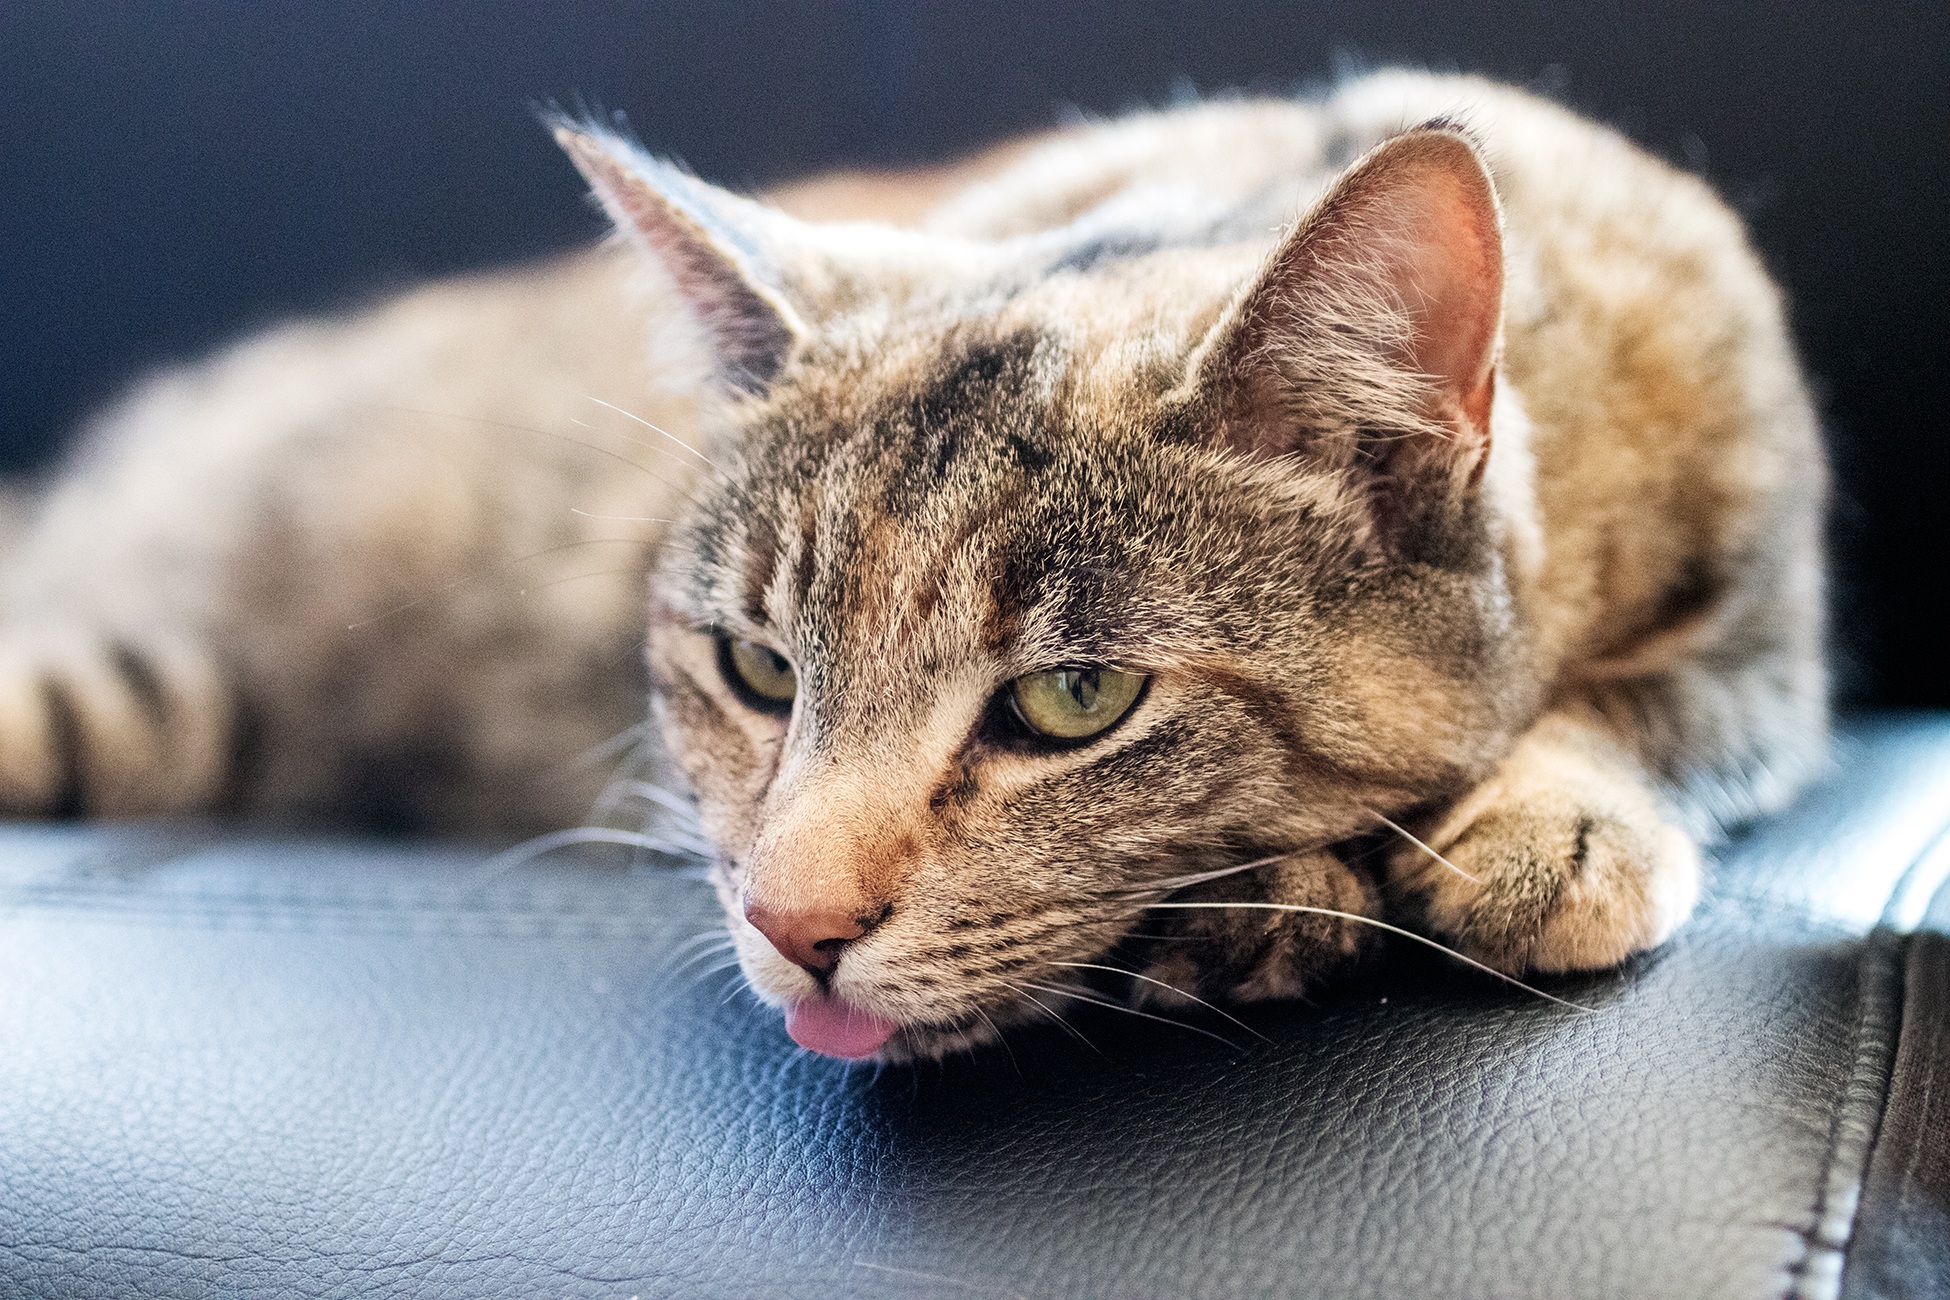
cute, fur, kitten, cat, feline, mammal, fauna, close up, nose, whiskers, savannah, vertebrate, tongue, tabby cat, bengal, european shorthair, wild cat, small to medium sized cats, cat like mammal, domestic short haired cat, pixie bob, american shorthair, rusty spotted cat